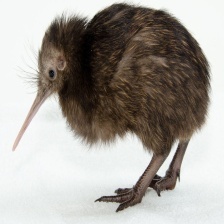
Species: KIWI
Scientific name: APTERYX